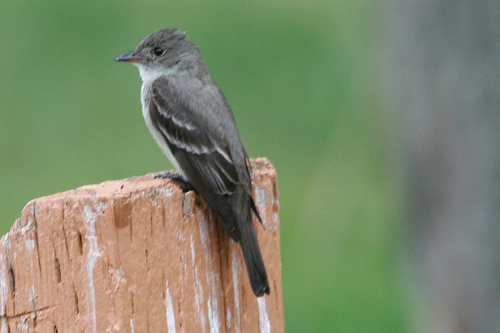
the bird has a white breast and belly as well as a small bill.
the bird has grey and black colored coverts and crown as well as a white side and throat.
this small bird has a grey back and white breast and white coverts and wingulars.
this is a grey and white bird with a small bill with a white belly and breast, dark grey wings with white wingbars, and a grey head.
this is a grey bird with a white breast and throat and a small and pointy beak.
this bird is black with white and has a very short beak.
this bird has wings that are grey and has a white belly
this bird has wings that are grey and has a white belly
this bird is grey on his crown, nape, back, and both rectrices, with a white belly and breast.
a grey bird with a white belly and breast and small bits of white on its wings.
Species: Western Wood Pewee